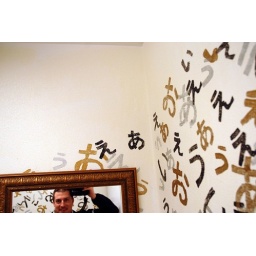
mirror in the bathroom